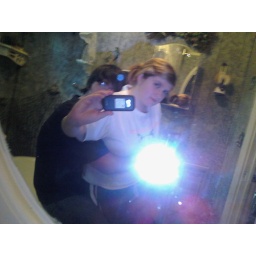
Me and my girl &amp;quot;caving in the bathroom mirror&amp;quot; :))) lol